Confederate States of America

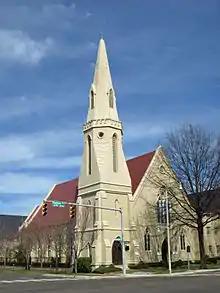
St. John's Episcopal Church, Montgomery. The Secession Convention of Southern Churches was held here in 1861.

Up to 100,000 men living in states under Confederate control served in the Union Army or pro-Union guerilla groups. Although Southern Unionists came from all classes, most differed socially, culturally, and economically from the region's dominant pre-war planter class.